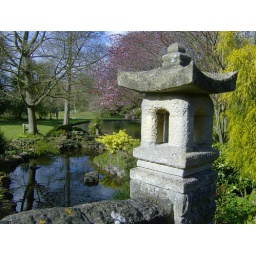
Japanese bridge in the rock gardens of Mount Ephraim Gardens near Faversham in Kent